TI-84 Plus series

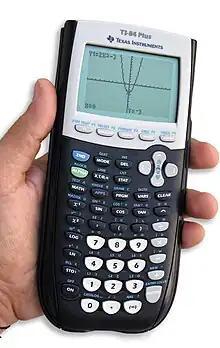
TI-84 Plus

The TI-84 Plus is a graphing calculator made by Texas Instruments which was released in early 2004. There is no original TI-84, only the TI-84 Plus, the TI-84 Plus Silver Edition models, the TI-84 Plus C Silver Edition, the TI-84 Plus CE, and TI-84 Plus CE Python. The TI-84 Plus is an enhanced version of the TI-83 Plus. The key-by-key correspondence is relatively the same, but the TI-84 features improved hardware. The archive (ROM) is about 3 times as large, and the CPU is about 2.5 times as fast (over the TI-83 and TI-83 Plus). A USB port and built-in clock functionality were also added. The USB port on the TI-84 Plus series is USB On-The-Go compliant, similar to the next generation TI-Nspire calculator, which supports connecting to USB based data collection devices and probes, and supports device to device transfers over USB rather than over the serial link port. It is also able to connect to a special TI application for calculator screenshots and image download.